V1794 Cygni

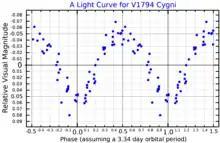
A visual band light curve for V1794 Cygni, adapted from Strassmeier "et al." (1999)

Spectrographs of HD 199178 taken in 1926 showed unusually diffuse lines for a star of its type. In 1981, a broad, variable emission of Hydrogen alpha was noted, and the star showed a photometric variability with a period a few days. It showed extreme rotational broadening of the absorption lines but no variation in radial velocity. The existence of a class of single, cool, rapidly rotating giant stars such as FK Com and HD 199178 presented a puzzle for astronomers. The star showed a variable polarization with a period of four days, suggesting chromospheric activity with an asymmetric distribution of star spots and faculae, modulated by rotation. Photometric measurements established a rotation period of 3.337 days by 1983.